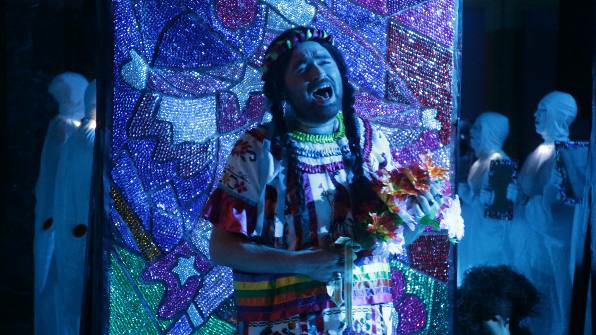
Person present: Yes